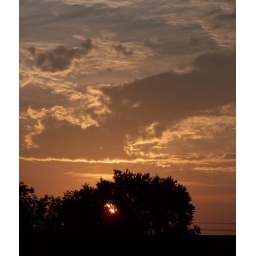
I loved the sky this morning and the way the sun was just peeking through the hole in the tree